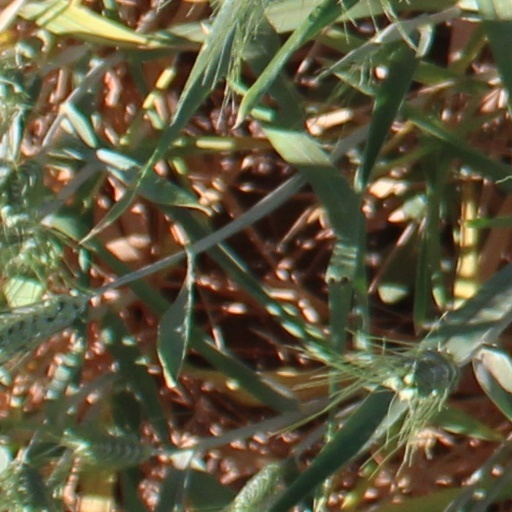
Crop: wheat